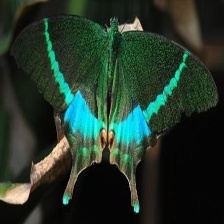
Species: BANDED PEACOCK